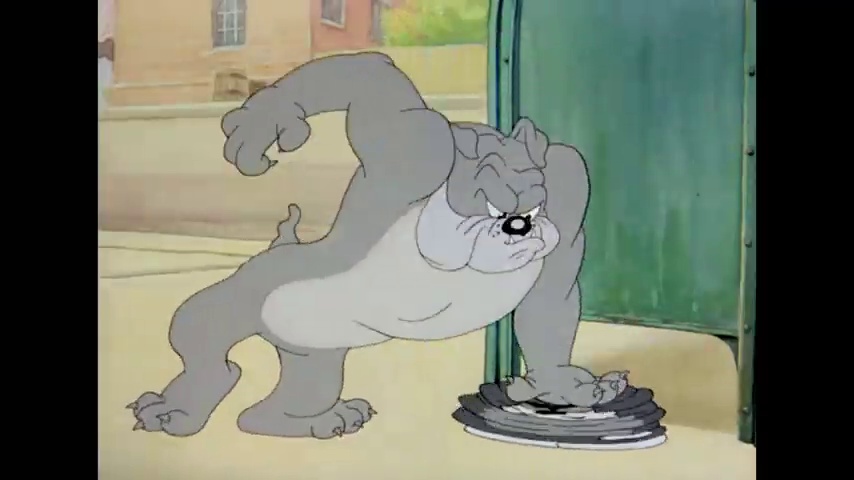
Portrait style: Cartoon Portrait